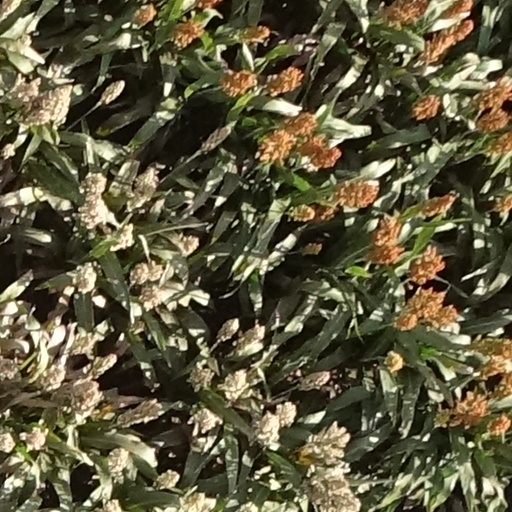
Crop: sorghum